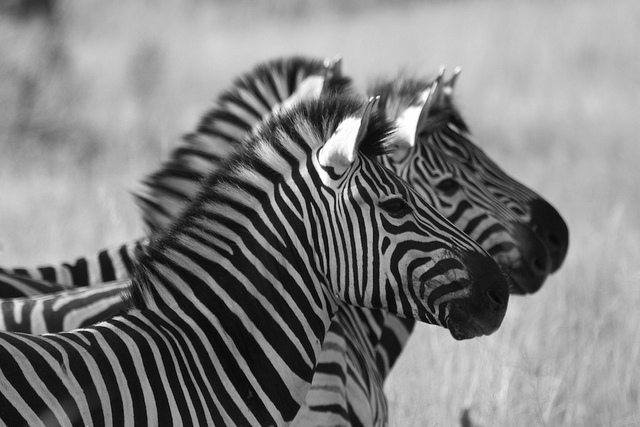
user: Given an image and a question. Answer the question in a short answer. Question: How fast can these animals go? Short Answer:
assistant: 40 mph